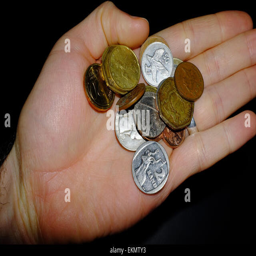
image of a hand holding loose change against a black background